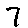
Label: 7